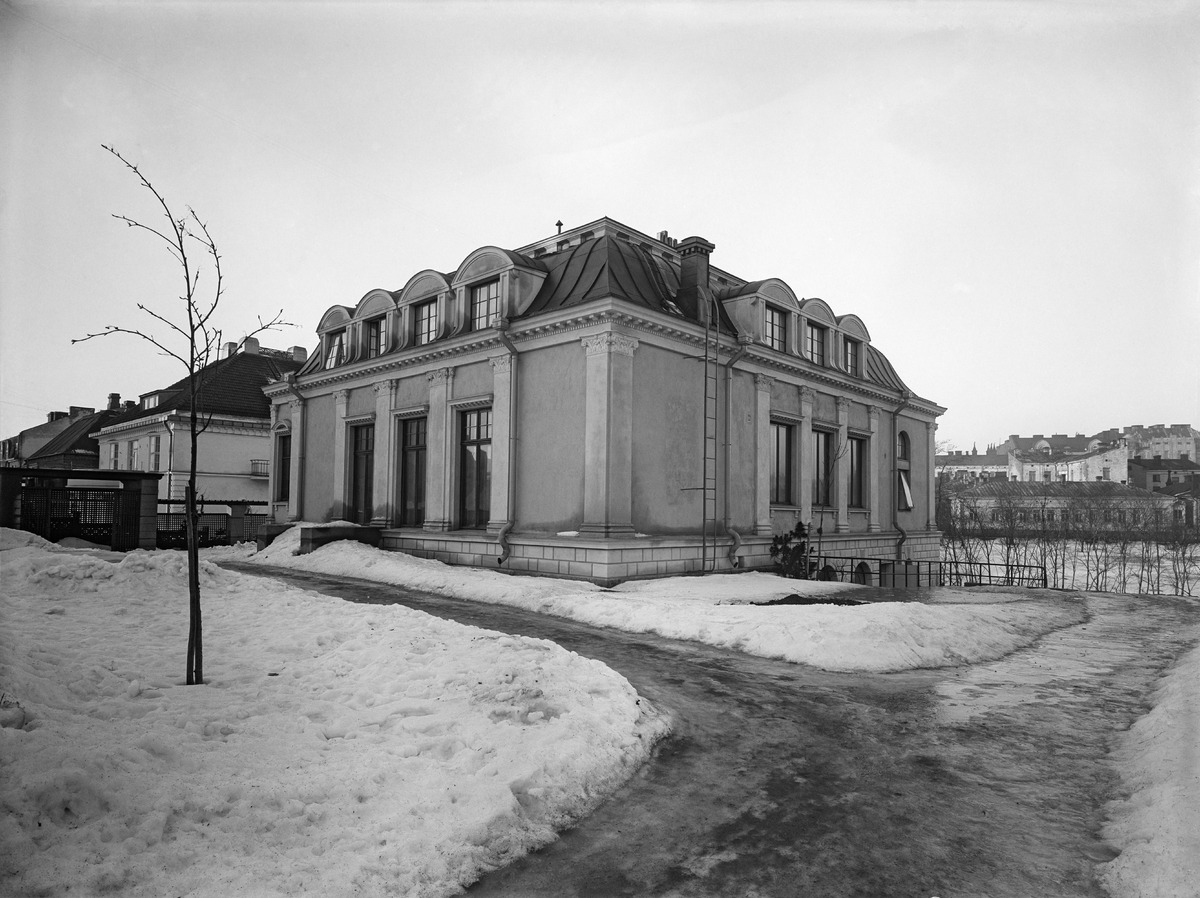
Tehtaankatu 32 d
sisällön kuvaus: Tehtaankatu 32 d. - Edelfeltintie 7. Pihalta nähtynä. mustavalkoinen
Kuvaaja: Sundström, Eric, valokuvaaja
Ajankohta: kuvausaika 1914 - 1918
Paikka: Suomi, Uusimaa, Helsinki, Eira Helsinki, Tehtaankatu 32. Edelfeltintie 7
Aiheet: huvilat, asuinrakennukset, arkkitehtuuri, pihat, talvi, lumi